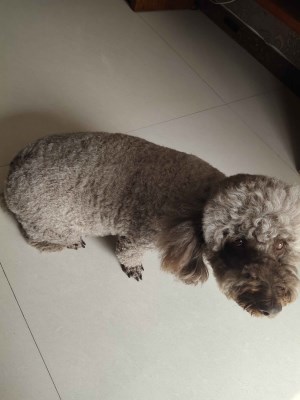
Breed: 2925-n000114-toy_poodle